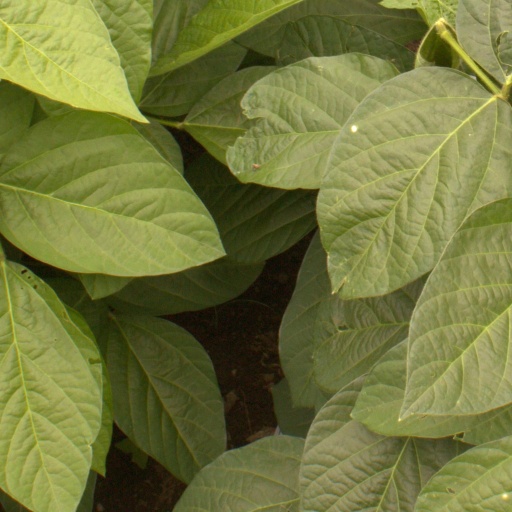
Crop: soybean